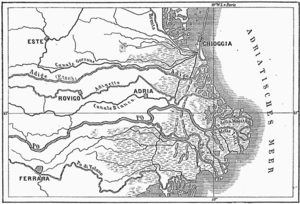
La Polésine est une région géographique de la Vénétie, en Italie. Située entre le Pô et l'Adige, elle comprend la totalité de la province de Rovigo, la partie méridionale de la province de Vérone et une partie de la commune de Cavarzere dans la province de Venise.